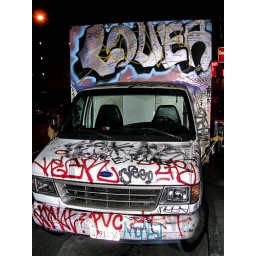
this truck is always parked in front of the fruit and veg store on Larkin St.